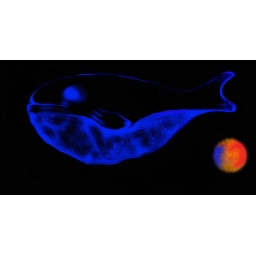
blue whale in the sky